Baby Driver

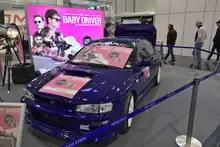
Prop display at the Essen Motor Show in Germany (pictured in 2017).

TriStar spearheaded the marketing campaign. Their strategy entailed aggressive social media engagement, a worldwide publicity tour, and the creation of a number of colorful, vintage-style character posters. "Baby Driver" premiered at the South by Southwest festival on March 11, 2017. TriStar and Sony initially scheduled a mid-August release for the film in North America and the United Kingdom, but, in an unusual move, the studios expedited the release by six weeks to June 28 as a result of the enthusiastic response from the film festival circuit. This was considered unusual because box office competition is traditionally less intense during late summer, and hence a more favorable market for lower-budget films.